Lake Fuschl

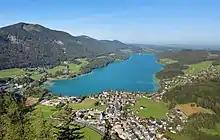
Fuschlsee seen from Ellmaustein

Lake Fuschl is a lake in the Salzkammergut, Austria, located in the state of Salzburg. Its area is approximately and its maximum depth is 66 metres.